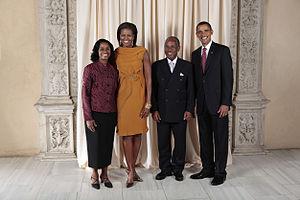
Louis Straker, est un homme politique saint-vincentais et grenadin. Vice-Premier ministre depuis 2001 et ministre des Affaires étrangères depuis le 8 décembre 2005.